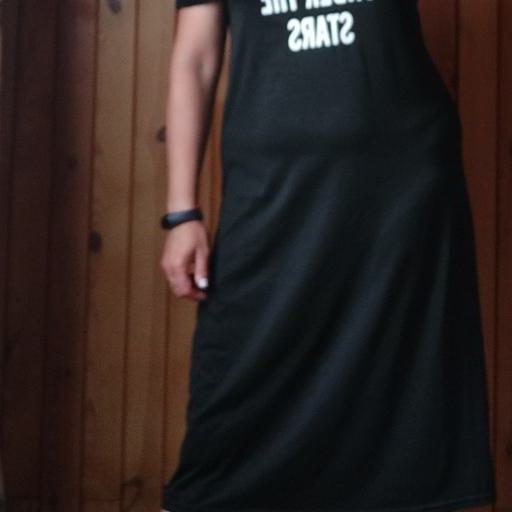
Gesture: no_gesture